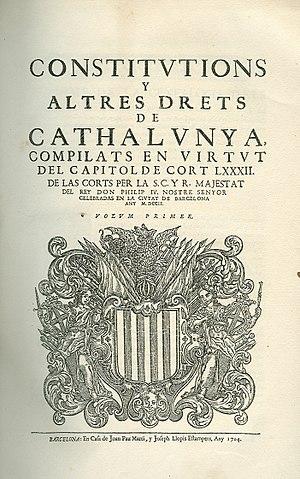
La principauté de Catalogne était un État du Moyen Âge et de l'Époque moderne, sous l'autorité des Corts Catalanes, créé en 1162 par l'union de tous les comtés catalans dont le souverain est Alphonse II d'Aragon et Iᵉʳ de Barcelone. Ce n'est pas formellement un royaume mais une union de comtés unis par des lois uniformisées par les Corts et pour son propre système institutionnel équivalent aux autres royaumes de la Couronne. Sa configuration finale ne s'est achevée qu'en 1491. Elle est organisée en vigueries. Sa langue est le catalan. Sa capitale est Barcelone, la Ciutat Vella avec ses propres droits fors et une représentation directe au Parlement, les autres villes importantes étant Perpignan, Gironne, Lleida, Manresa, Vic, Tarragone et Tortosa. Le souverain de l'ensemble de ces comtés unis avait la dignité de Comte de Barcelone.
Les premières constitutions catalanes sont celles des corts de Barcelone du 1283. Les dernières ont été promulguées par la cour du 1702. Les compilations des constitutions et autres droits de la Catalogne ont suivi la tradition romaine du Codex. La première compilation a été prescrite en 1413 par Ferdinand Ier d'Aragon, sur la suggestion des cours de Barcelone. Elle a été divulguée en édition du 1495, avec les Usages de Barcelone: